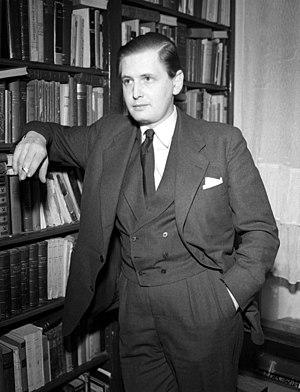
Georg Marischka est un réalisateur, acteur et scénariste autrichien.